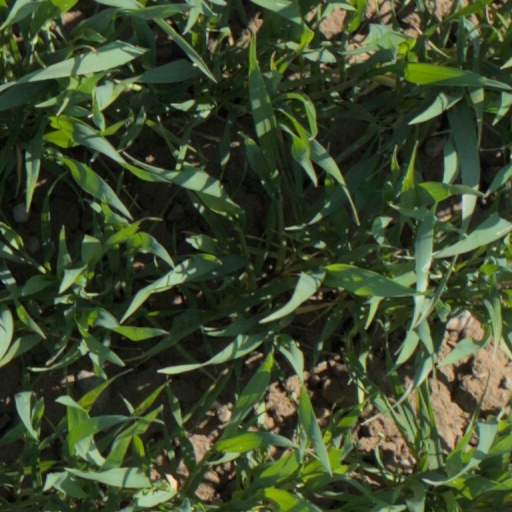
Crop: wheat